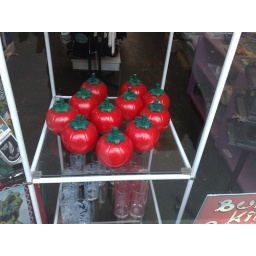
A kiwi icon, spotted in the window of a store at Victoria Park Market.